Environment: real
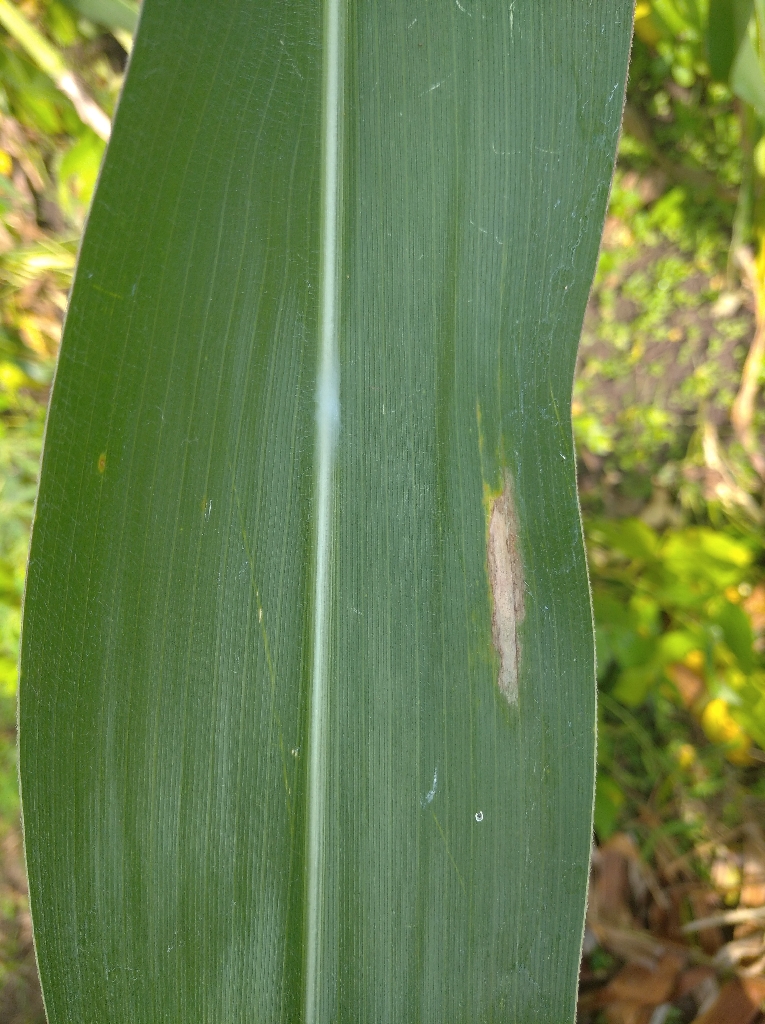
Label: northern_corn_leaf_blight